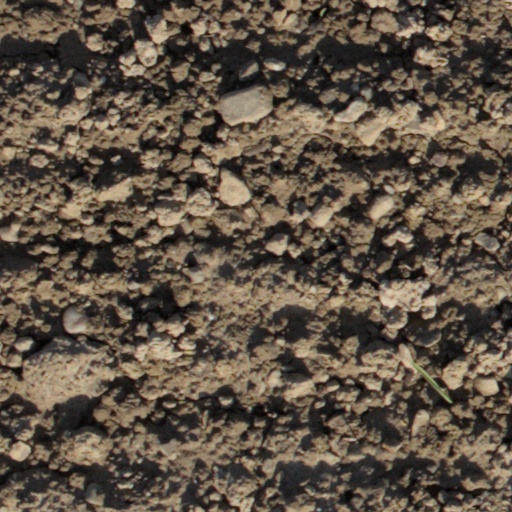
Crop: wheat